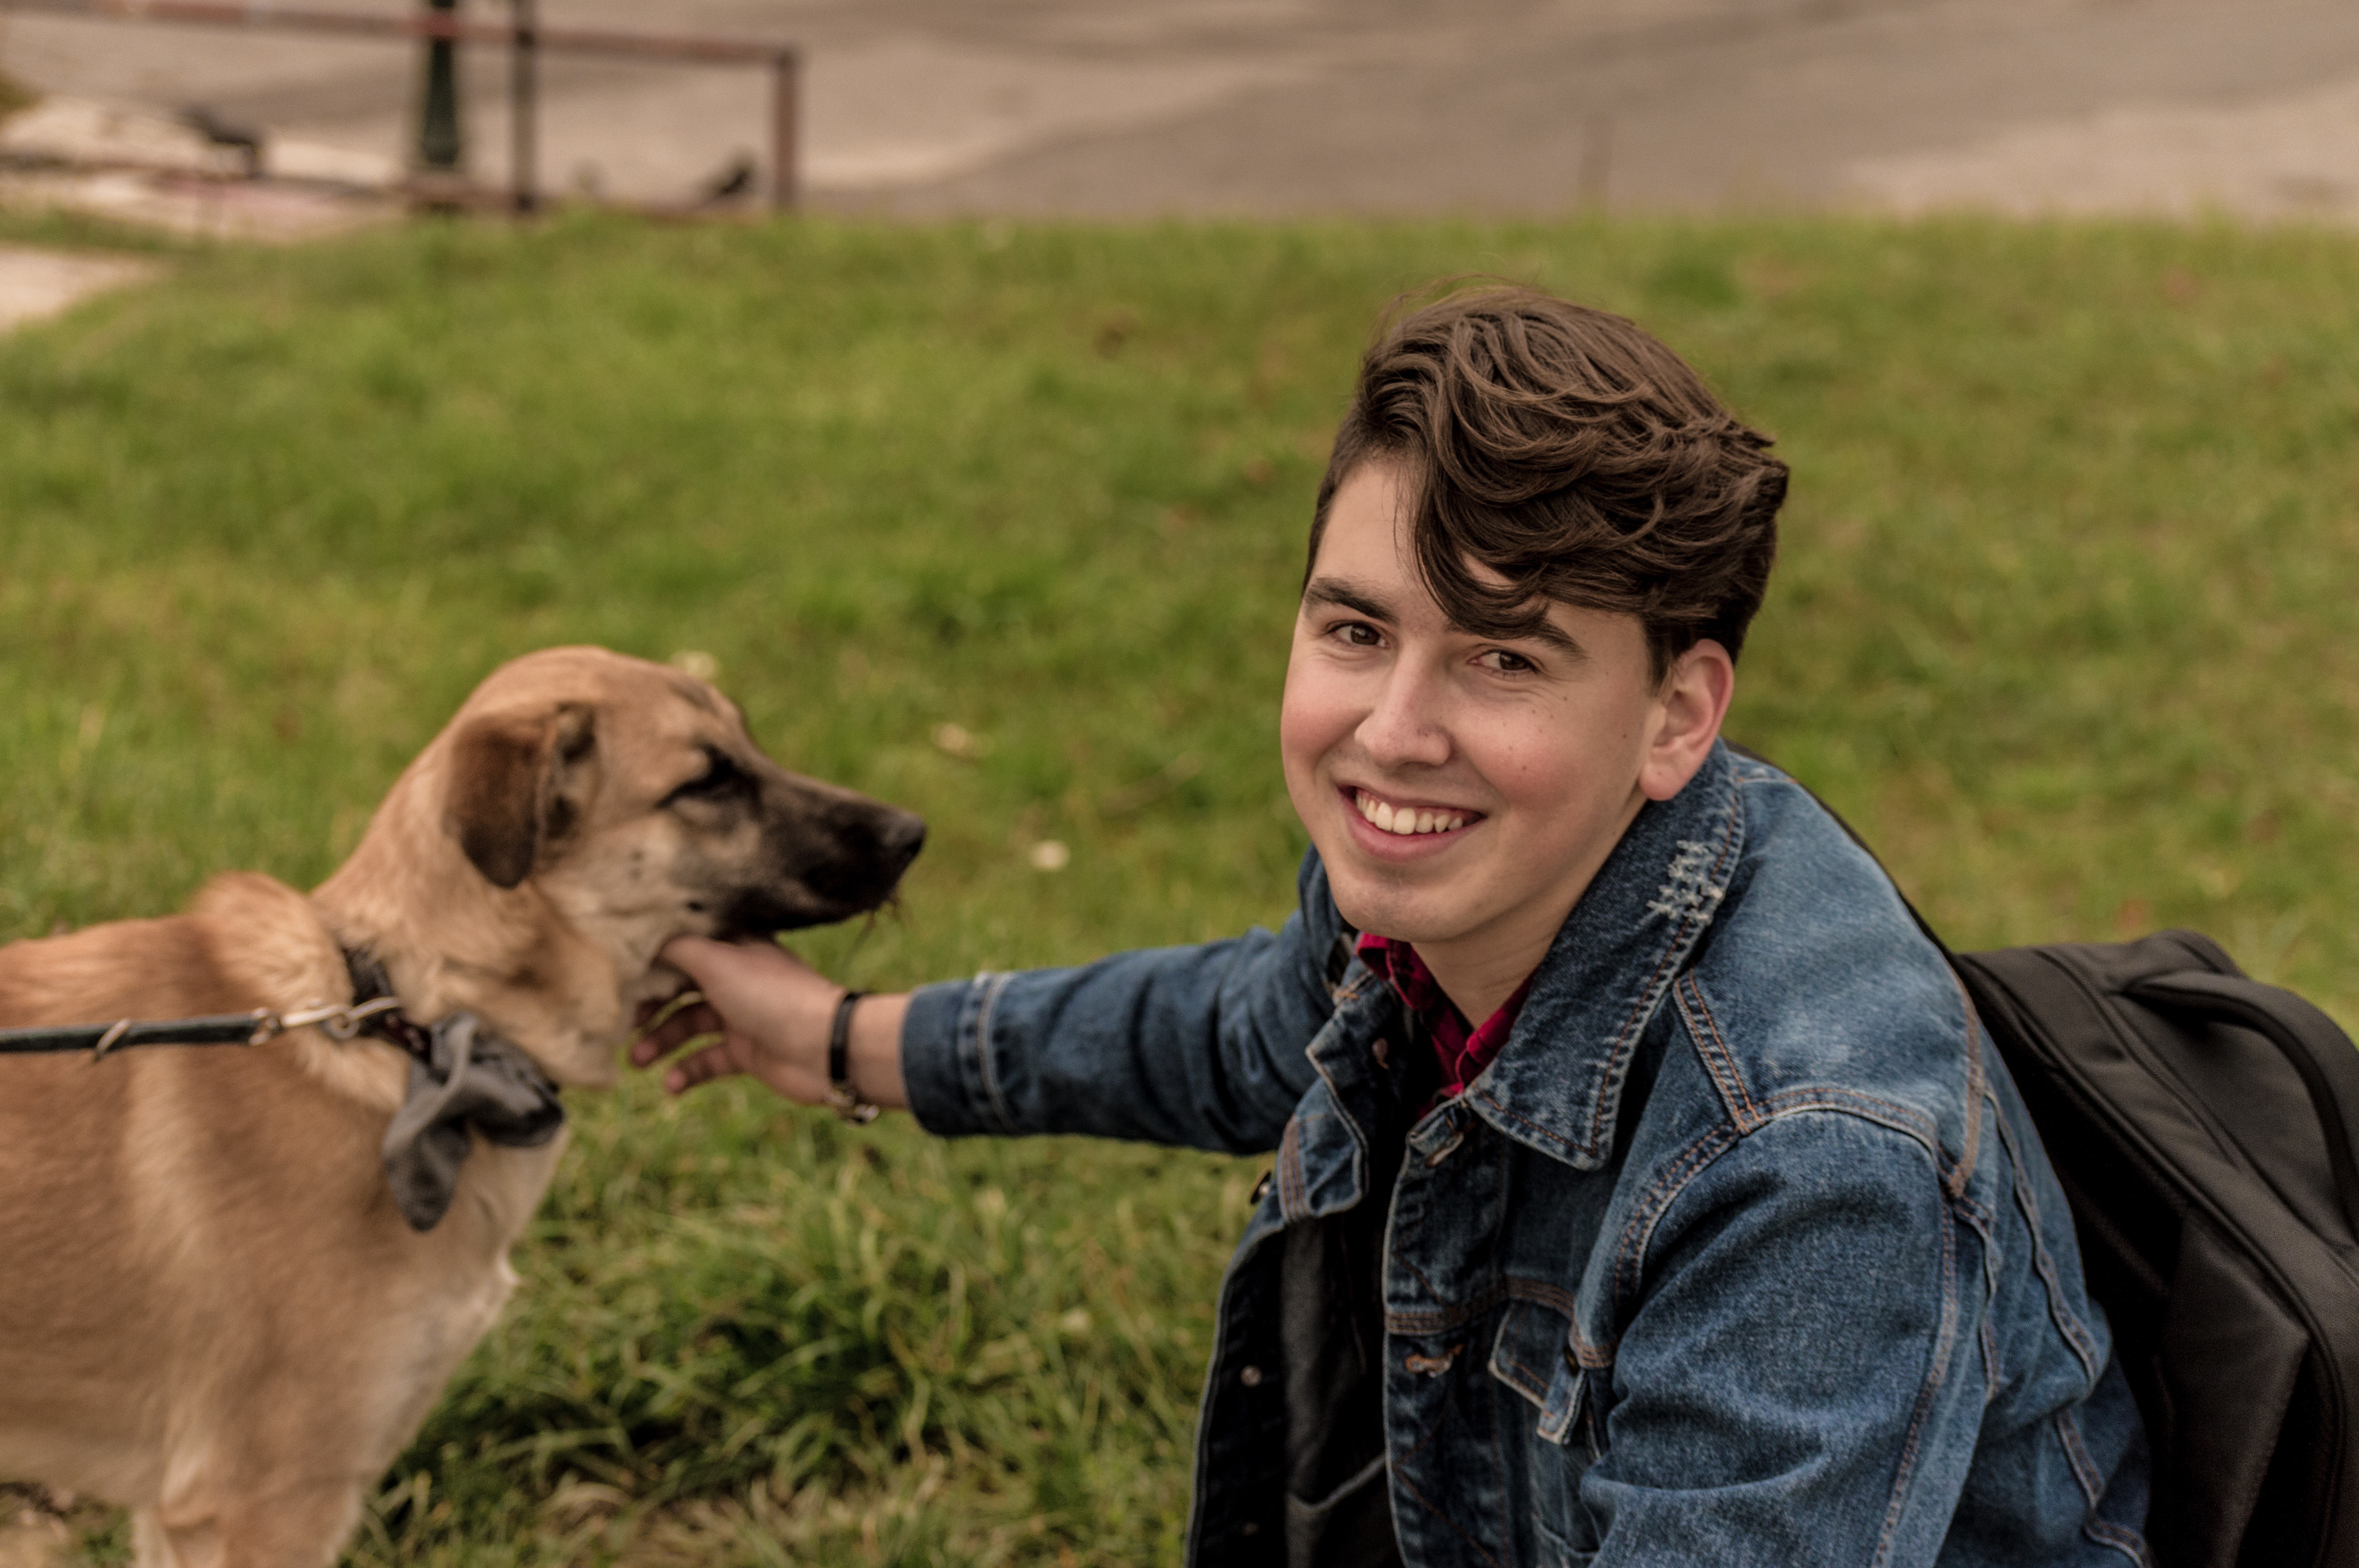
vertebrate, dog, mammal, canidae, dog breed, carnivore, grass, sporting group, companion dog, anatolian shepherd dog, fawn, kangal dog, working dog